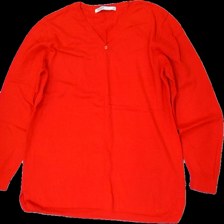
View: front
Type: Sweater
Category: Ladies
Brand: Not in the list
Brand text on label: Never mind
Colors: Red
Cut: V-collar, Regular
Size: XXL
Price range: 50-100
Recommended usage: Reuse